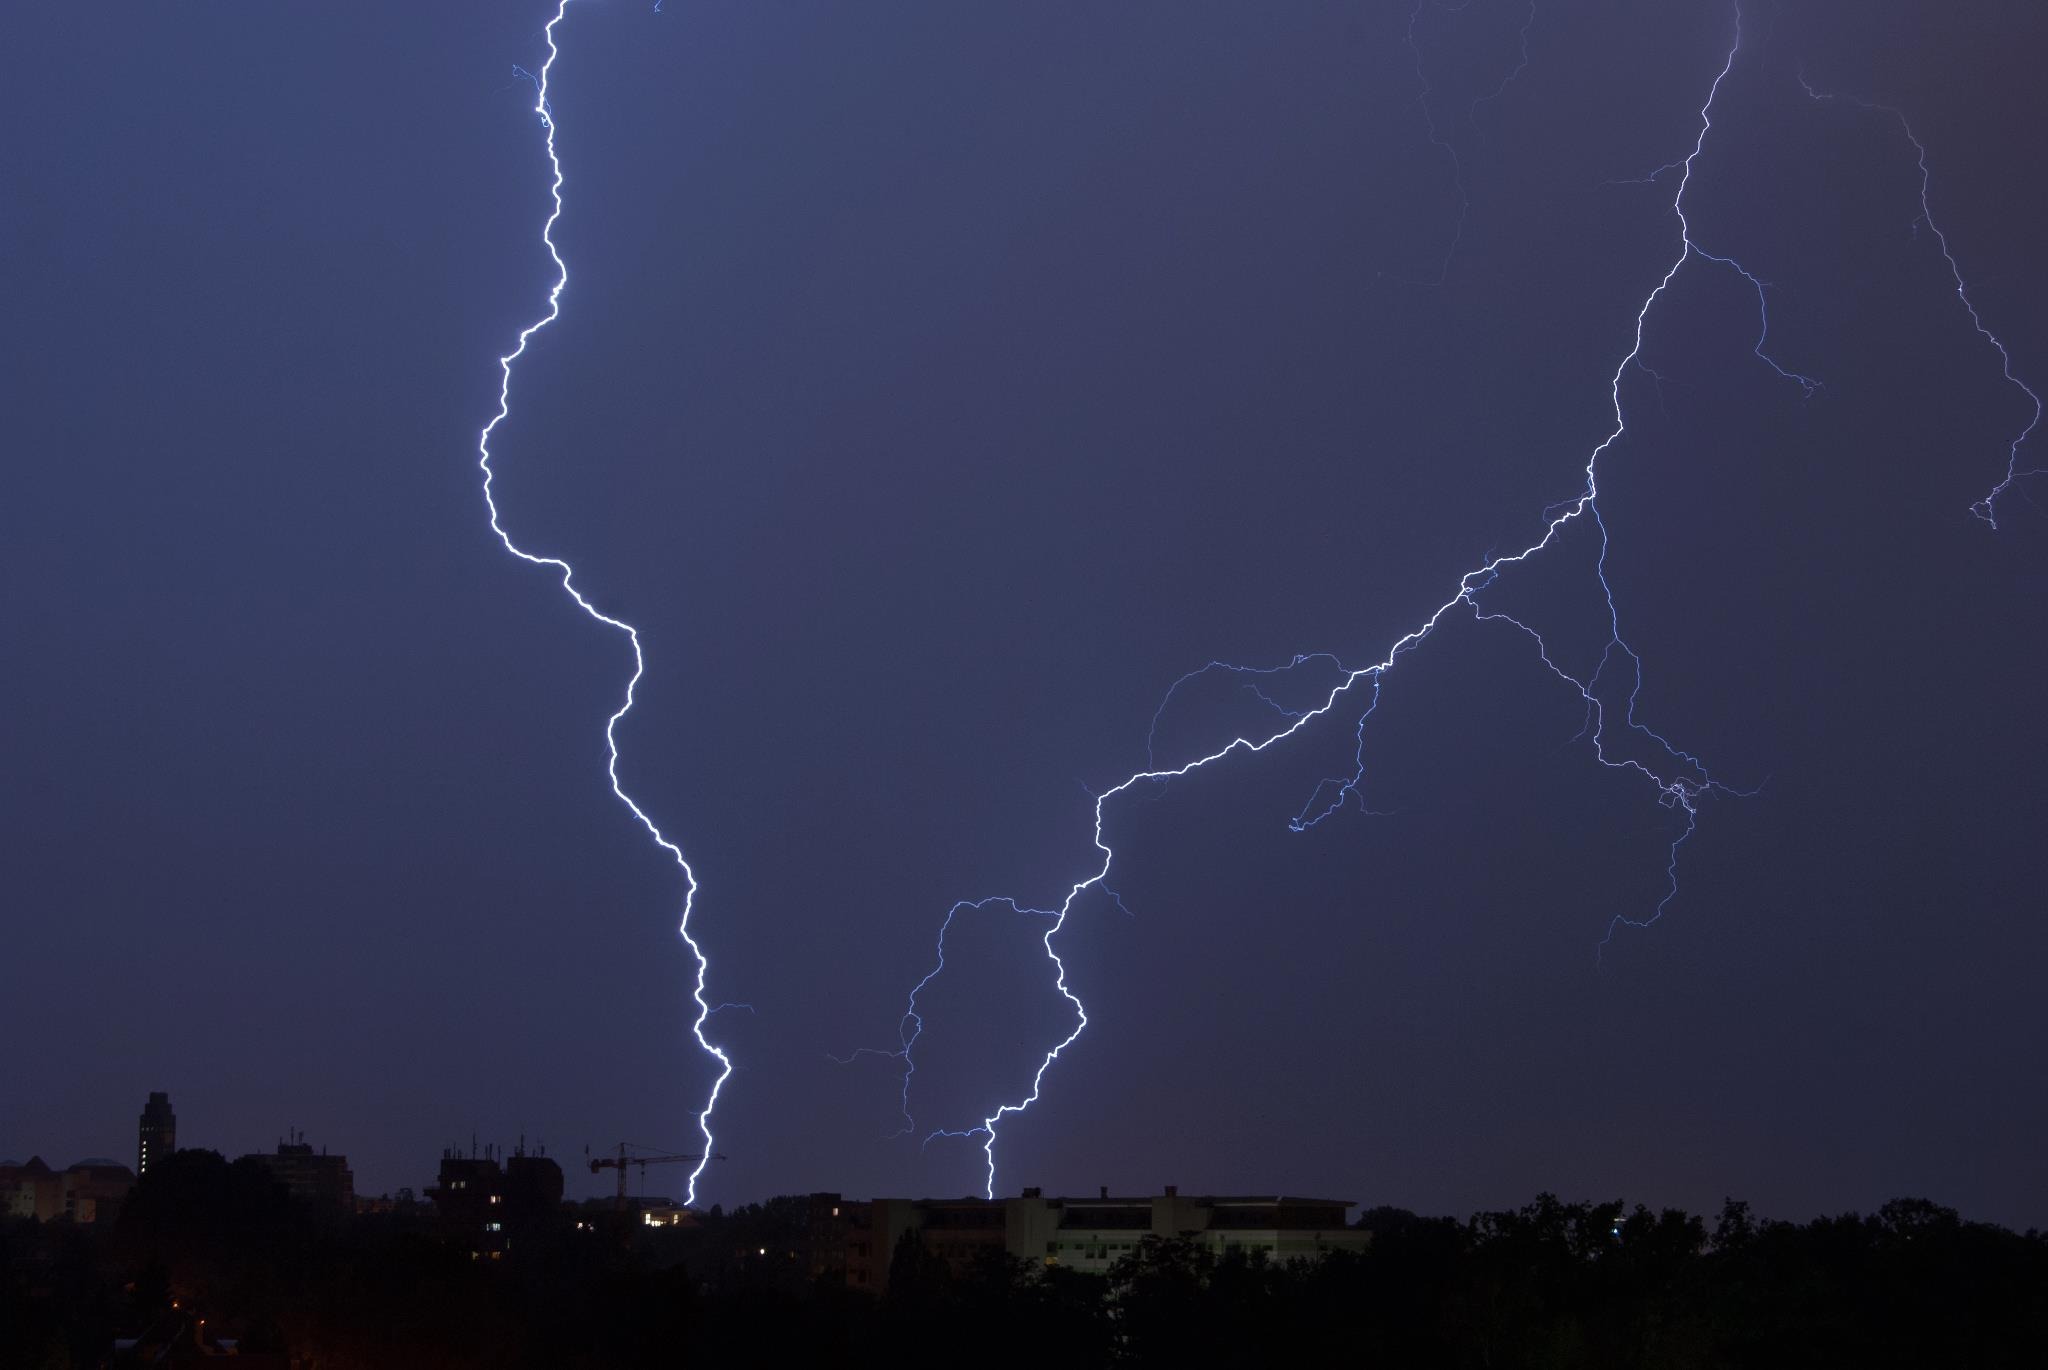
night, city, weather, storm, lightning, thunder, thunderstorm, phenomenon, city at night, flashes